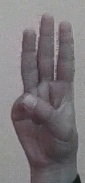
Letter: thaa